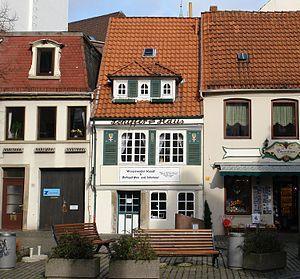
La Maison du navire, située dans le vieux quartier du Schnoor de la ville libre hanséatique de Brême, tient son nom d'un de ses propriétaires, familier avec la marine, qui y a ouvert un magasin de marchandises coloniales vers 1920. Inscrite comme monument historique en 1973, elle a abrité au cours des 25 dernières années du XXᵉ siècle un musée privé.